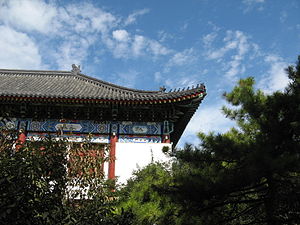
Peking Universitet / Gallery
"Peking Universitet er et stort forskningsuniversitet i Beijing, Kina, og medlem af gruppen C9 League, der er eliteuniversiteter i landet. Det er det første moderne nationale universitet i Kina og blev grundlagt i slutningen af Qing-dynastiet i 1898 som det Kejserlige Peking Universitet og var efterfølgeren til Guozijian, eller Imperial College. Universitets engelske navn bruger den ældre transliteration af ""Beijing"", der stort set er udgået af brug i alle andre sammenhæng.